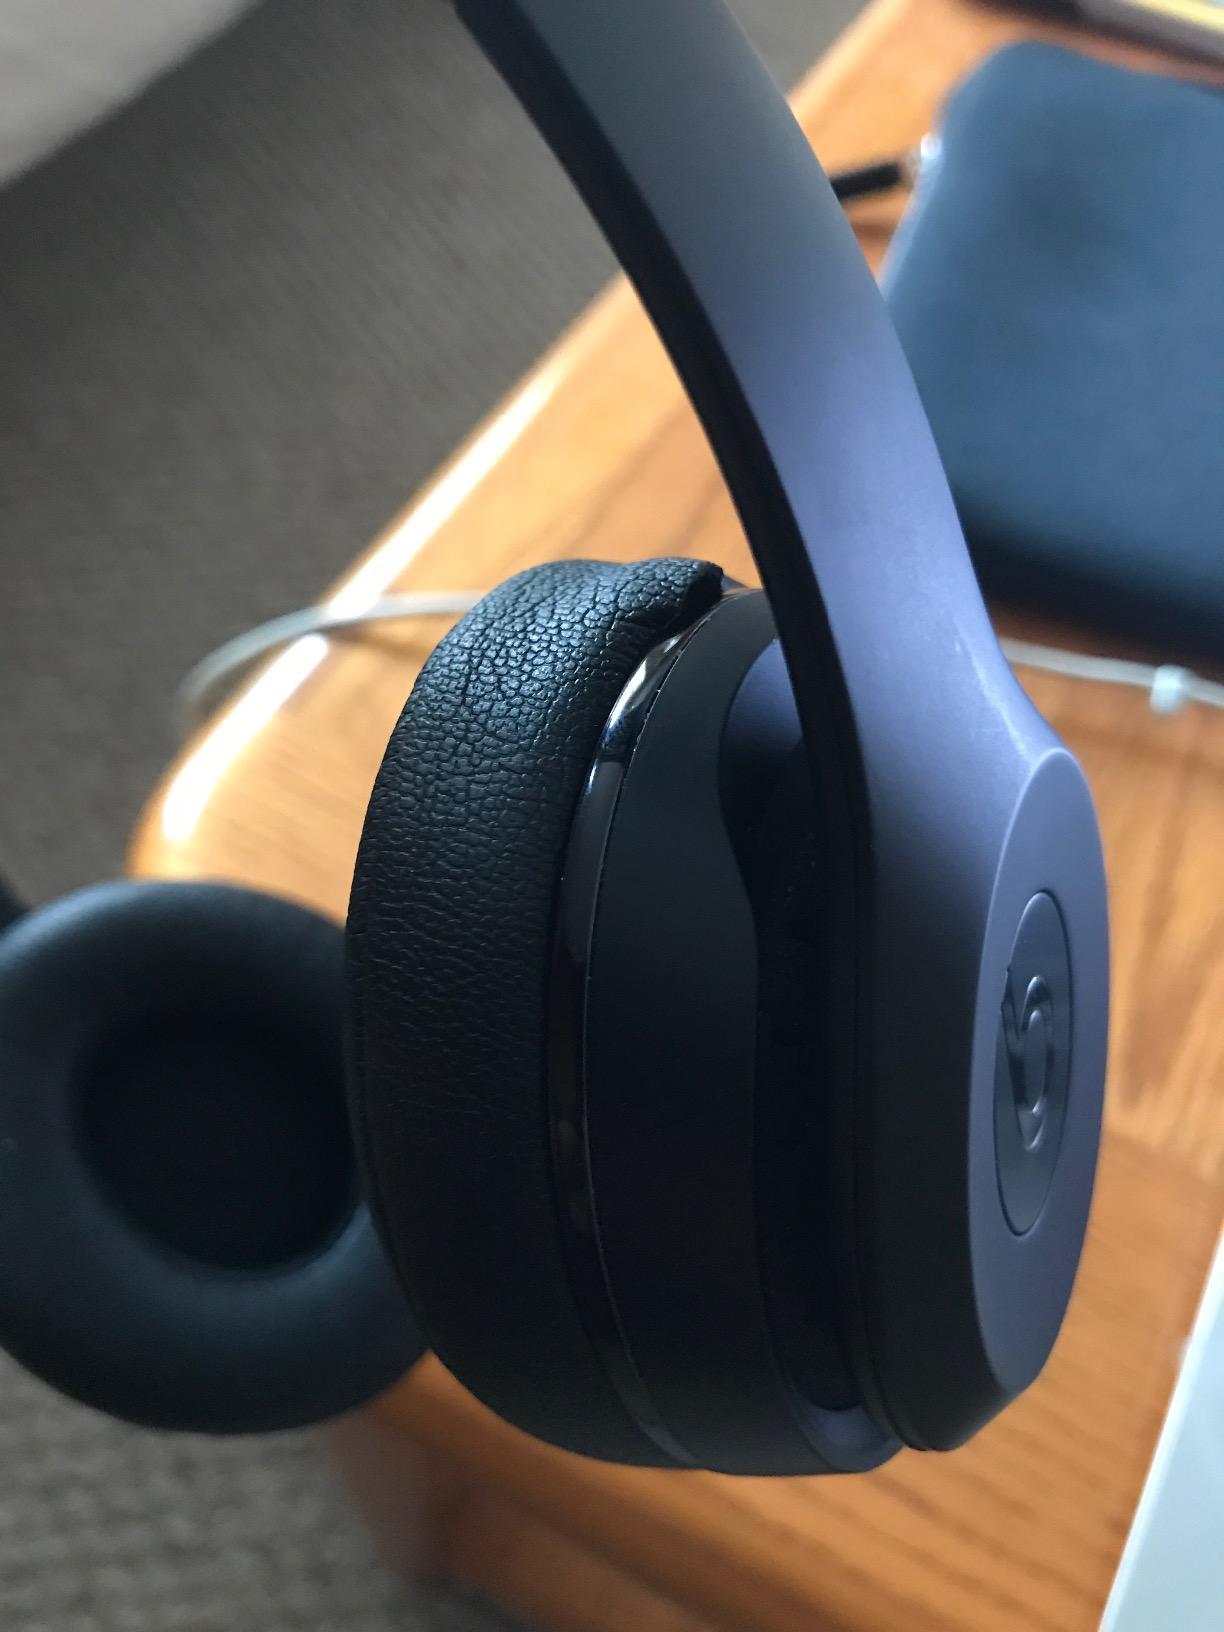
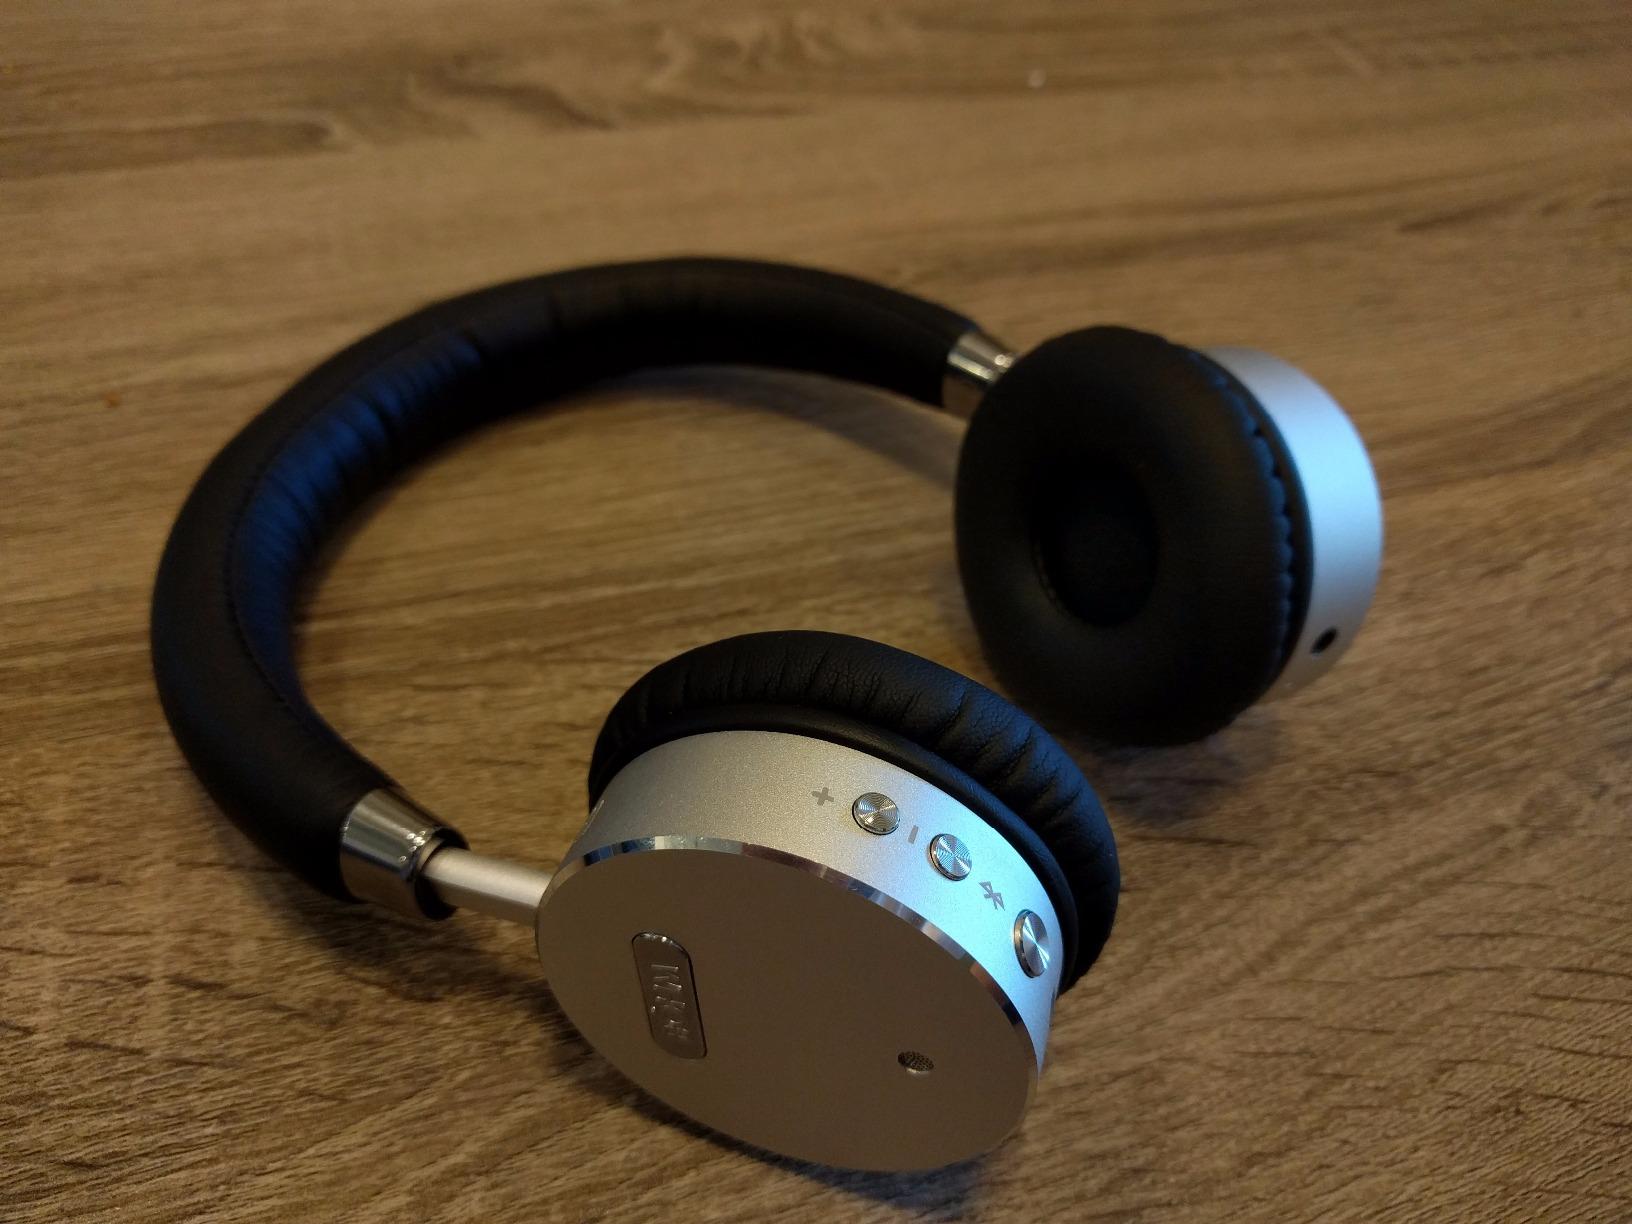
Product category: headphones
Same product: no